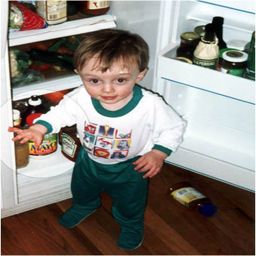
A young boy standing in front of an open fridge.
A young child standing in front of an open fridge.
A little kid standing beside a refrigerator.
A cute baby boy happily stands in front of the refrigerator.
A small child is looking at the camera while standing next to the refrigerator.